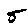
Label: 5